Jeffrey Radley

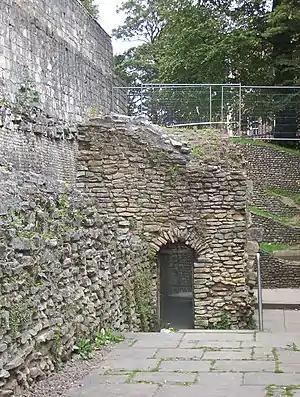
Anglian Tower, York

Radley was an archaeologist, particularly interested in Prehistoric archaeology. He was also a poet, having a collection of poems published posthumously titled "Scarred Temple...".